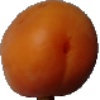
Label: apricot